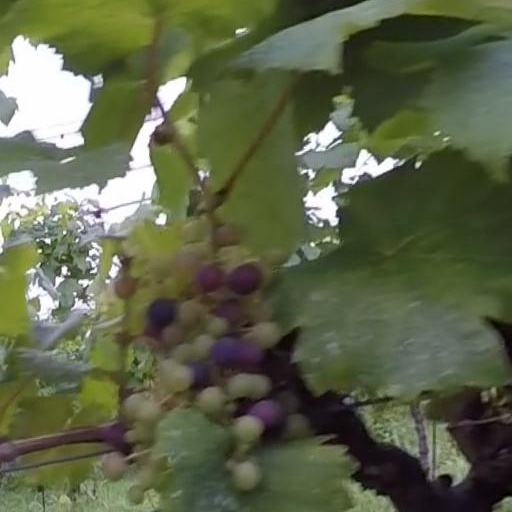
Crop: grape